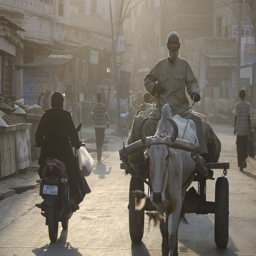
a man sitting on top of a bull pulling a cart down a street
a man steering a bull driven wagon  down a street.
A man using an ox to pull a cart.
an old man riding a ox and pulling a wagon
Man riding an ox with cart down the street.